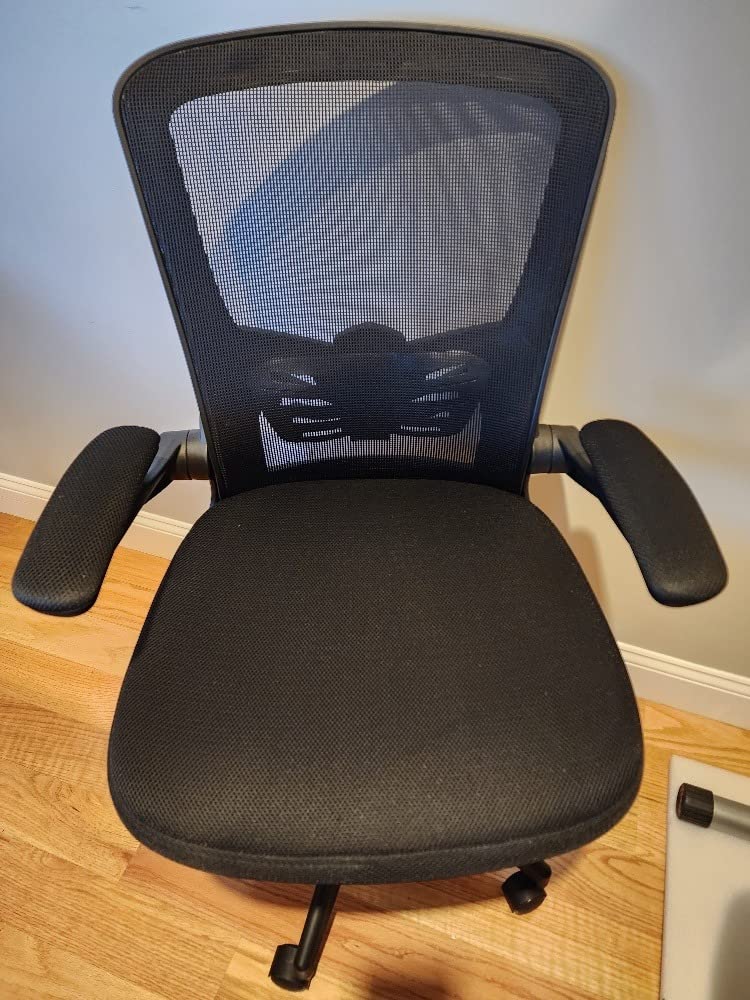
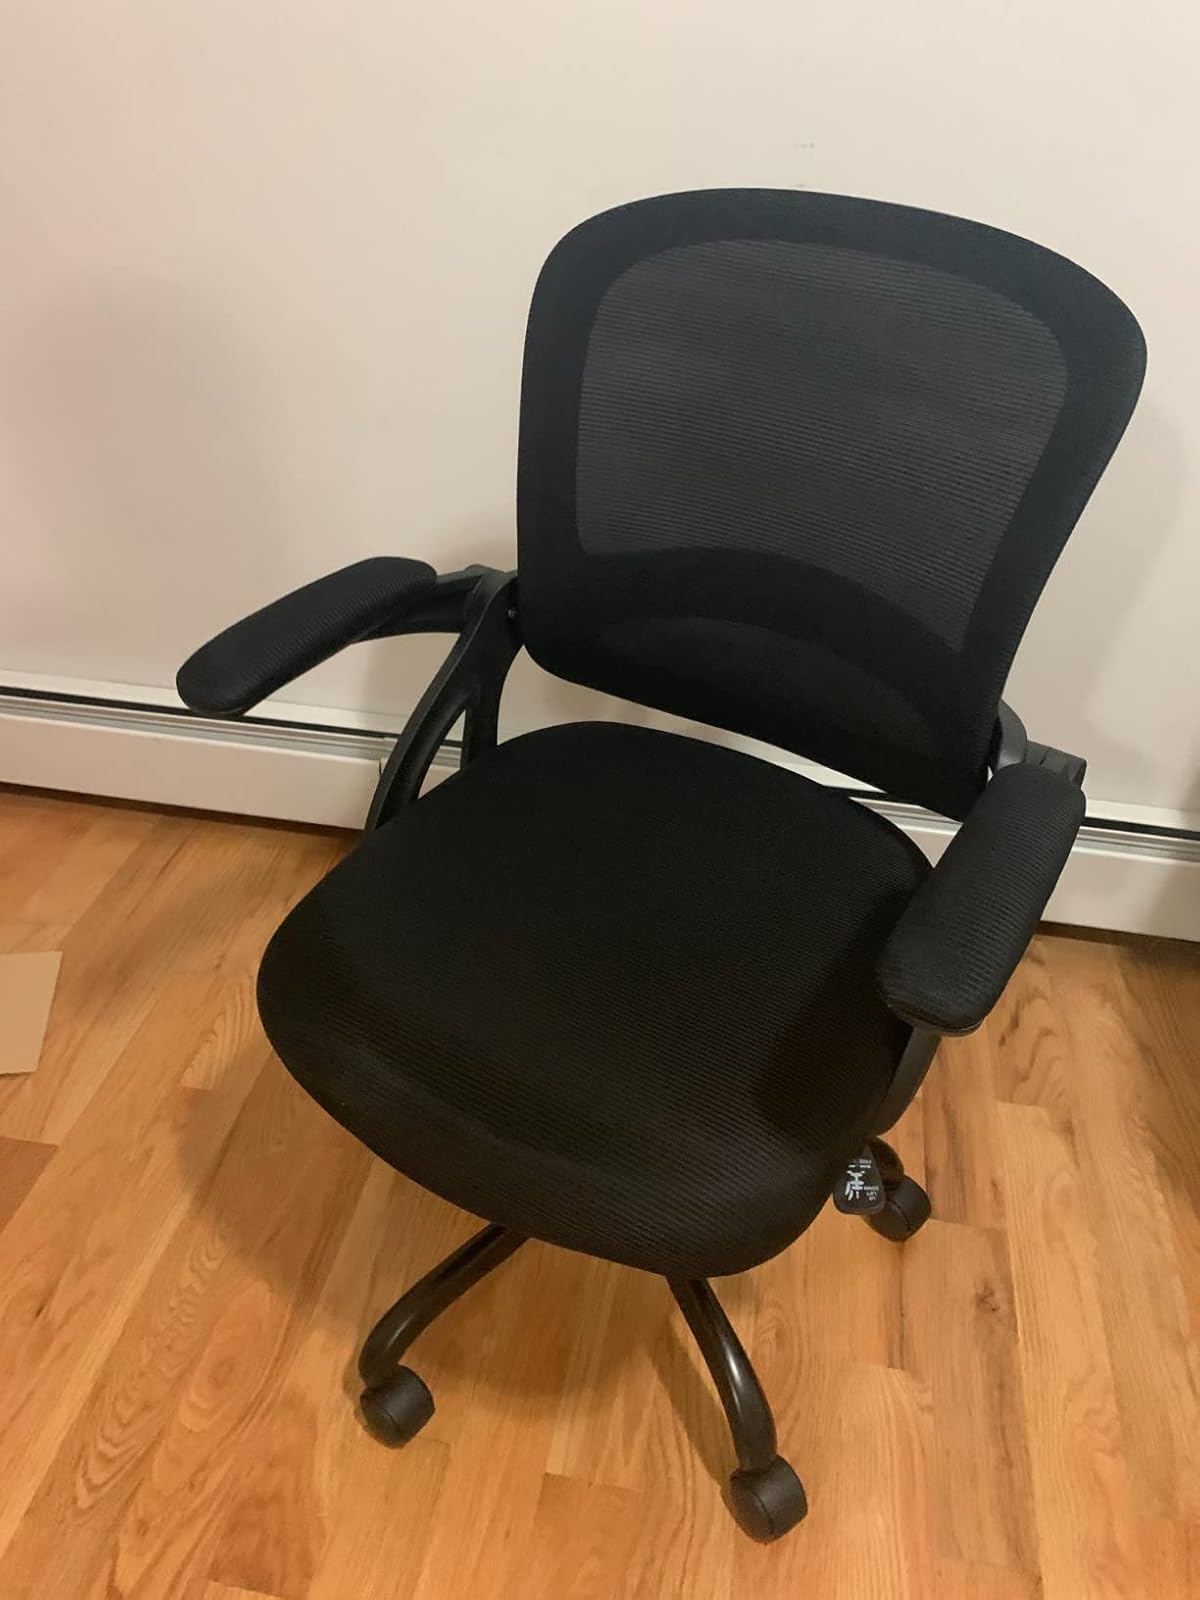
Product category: items_chair
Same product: no